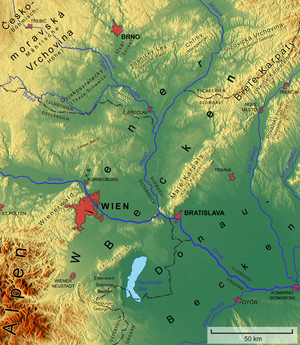
Le bassin de Vienne est un bassin tectonique situé entre les Alpes et les Carpates, toutes deux parties à la ceinture alpine, et la plaine de Pannonie.